667 BC

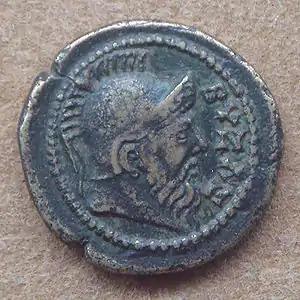
Coinage of Byzas, founder of Byzantium

The year 667 BC was a year of the pre-Julian Roman calendar. In the Roman Empire, it was known as year 87 "Ab urbe condita" . The denomination 667 BC for this year has been used since the early medieval period, when the Anno Domini calendar era became the prevalent method in Europe for naming years.